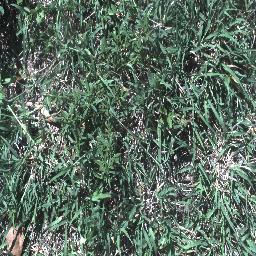
Label: negative